Transdev Brisbane Ferries

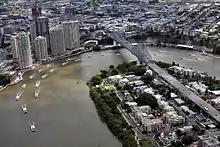
The CityCat and CityFerry flotilla returning to the Brisbane River following the January 2011 floods

In August 1991, River Connections took over the operation of Brisbane City Council's fleet of Cityferries. CityCat services began in November 1996 with six vessels, each capable of carrying 149 passengers, with two further vessels added to the fleet in 1998. In December 1998 services east of Norman Park were withdrawn.